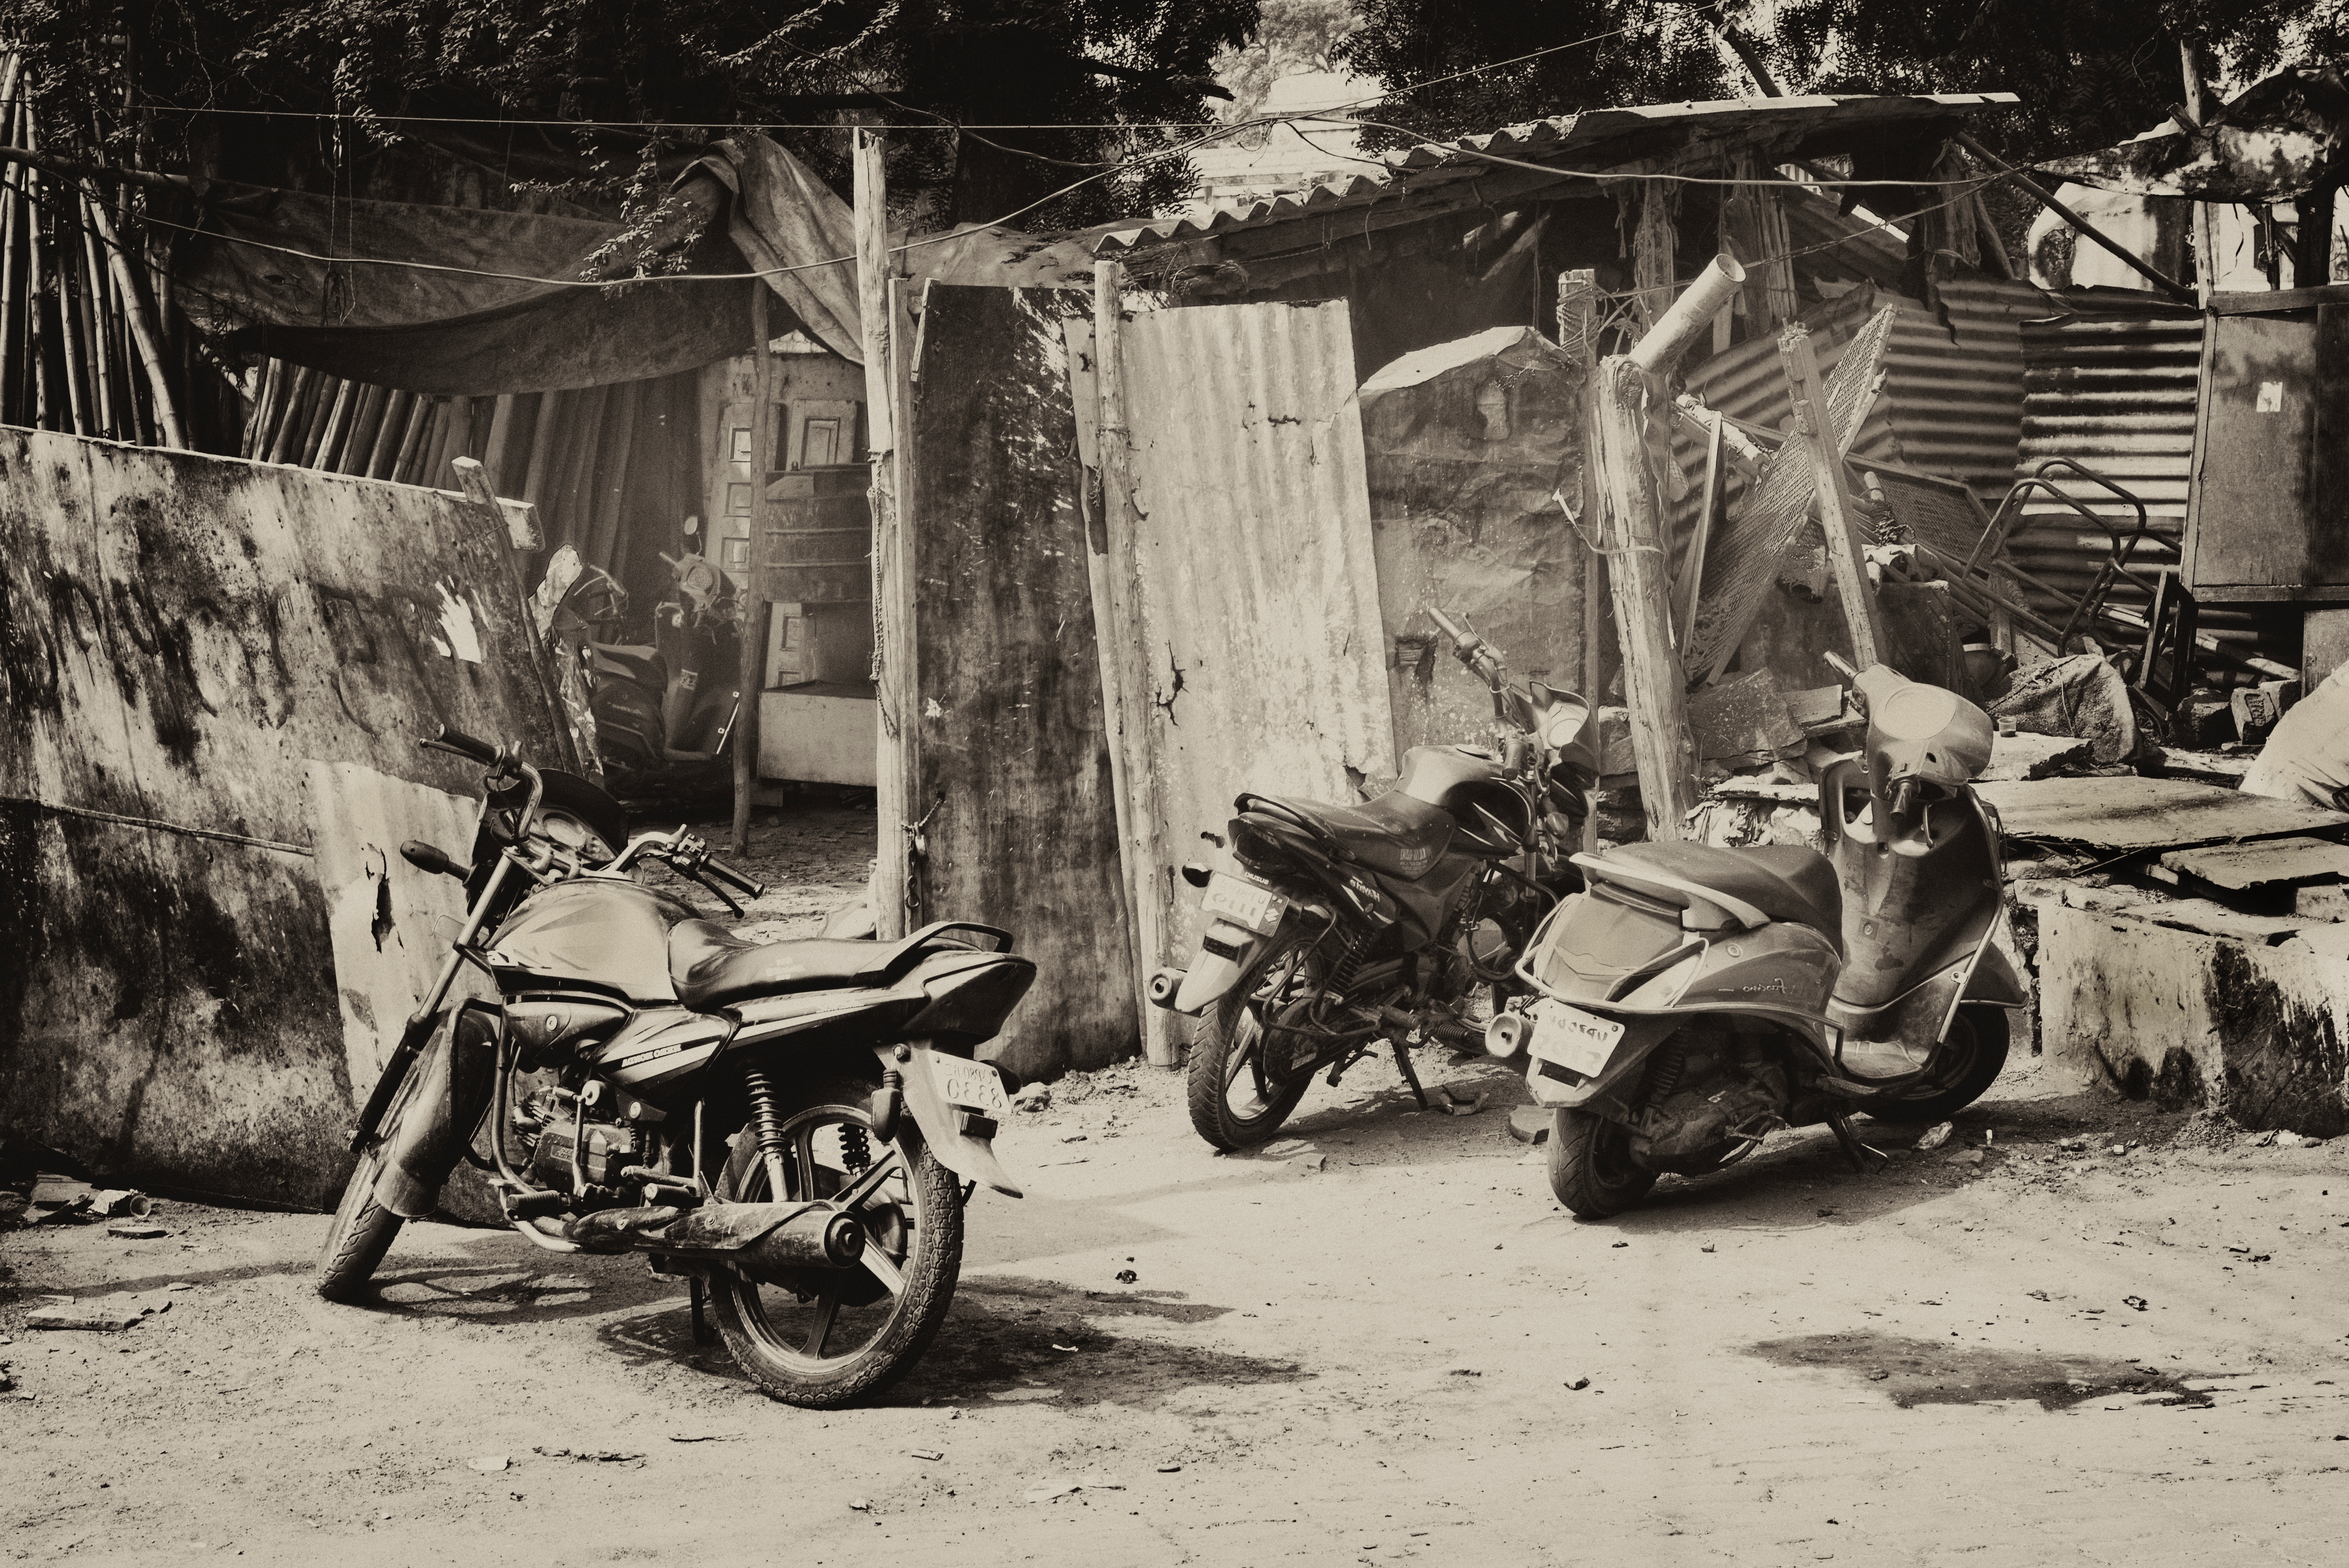
product, mode of transport, vehicle, black and white, monochrome, adaptation, cart, photography, motorcycle